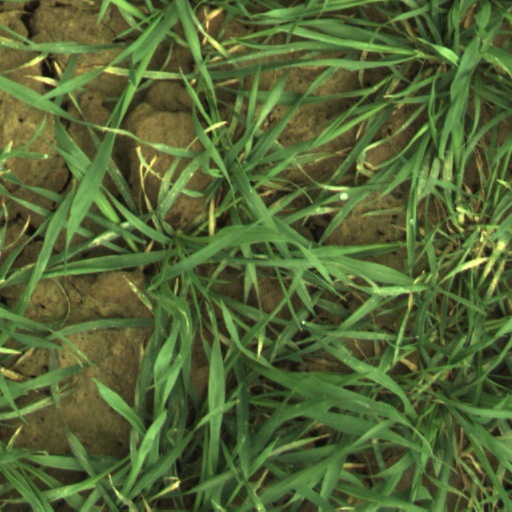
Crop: wheat